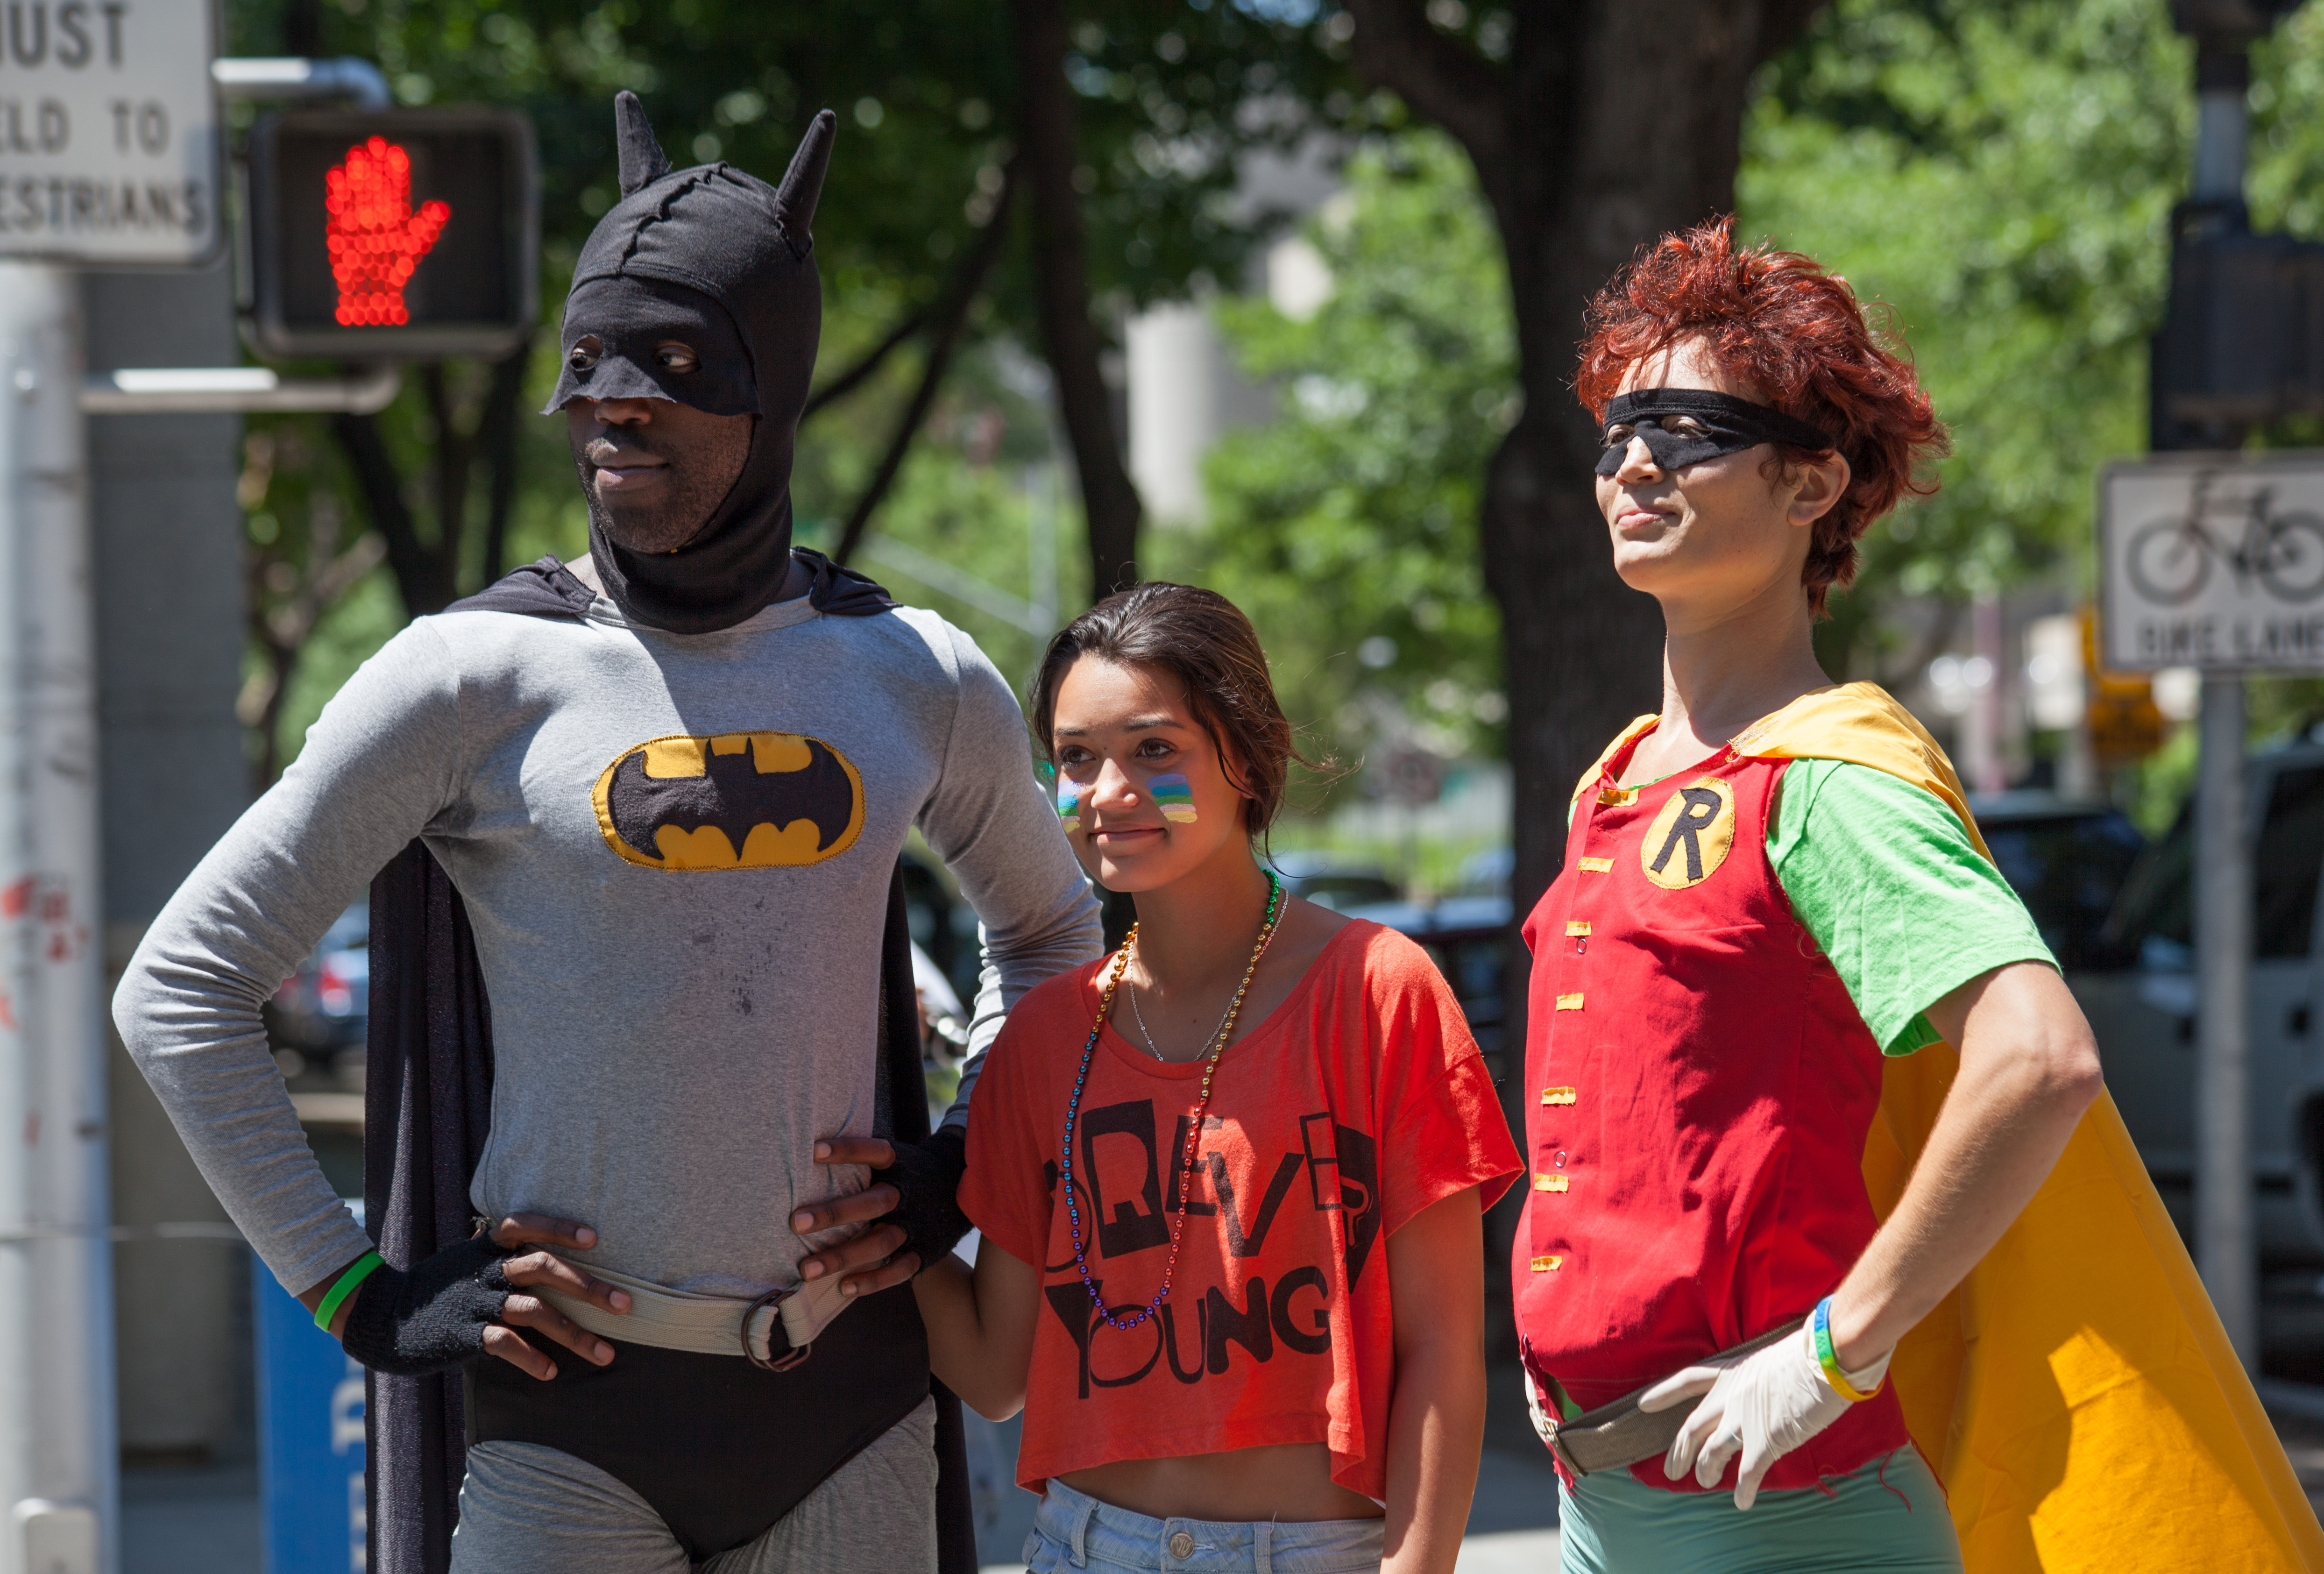
usa, clothing, parade, batman, festival, rainbow, us, ca, costume, sacramento, northerncalifornia, pride, gay, lesbian, transgender, lgbt, bisexual, marriageequality, letfreedomring, sacramentoprideparade, superheros, batmanandrobin, capedcrusader